List of public utility districts in Washington

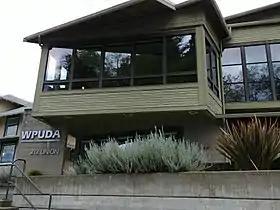
Washington PUD Association building in Olympia

Public utility districts (PUDs) in the U.S. state of Washington serve about one million of the state's electric customers in 26 counties. Public utility districts are regulated by Title 54 of the Revised Code of Washington. Most PUDs provide electricity; some provide other services in addition. The first PUD was Mason No. 1, created by voters on November 6, 1934, serving fewer than 5,000 customers.